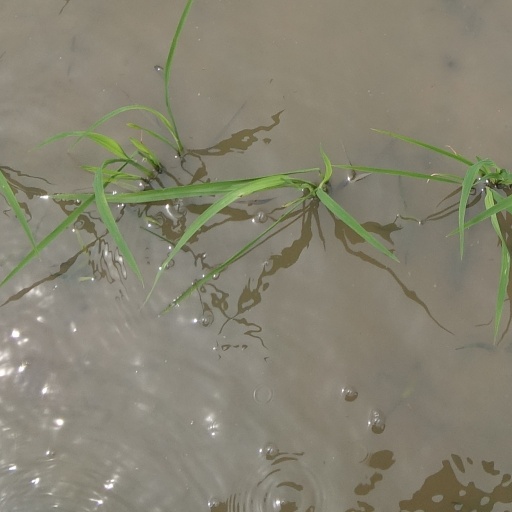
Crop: rice